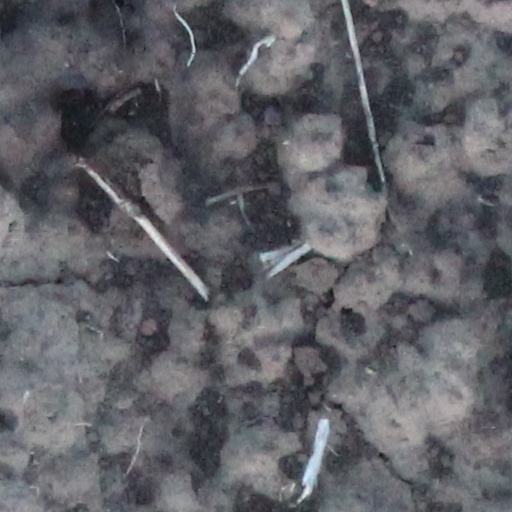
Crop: wheat